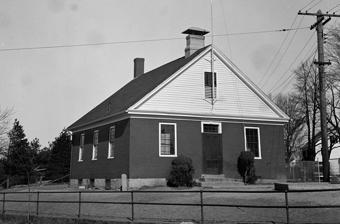
Building: Red Brick School (Massachusetts)
Country: United States of America
Year built: 1833
United States historic place Red Brick School U.S. National Register of Historic Places U.S. Historic district Contributing property The school in 1941 Show map of Massachusetts Show map of the United States Location Franklin, Massachusetts Coordinates 42°5′34″N 71°24′0″W / 42.09278°N 71.40000°W / 42.09278; -71.40000 Built 1833 Part of Franklin Common Historic District ( ID05000218 ) NRHP reference No. 76000276 Significant dates Added to NRHP January 1, 1976 Designated CP March 31, 2005 The Red Brick School is a historic school in Franklin, Massachusetts . It was one of the oldest active one-room schools in the United States. History The first school building on this site was a wooden one constructed after the Rev. Nathanael Emmons took a 900-year lease on the land. The school was built at the corner of Maple Street and Main Street, although the latter is now called Lincoln Street and the school building is number two. The "Meeting House School" building and the 900-year lease were taken over by the town authorities. At this time it was known as the "school at the crossroads", although it was also used by the Congregational church for their children's Sunday-school classes. The school's early association with religion was strong. In 1792 it was agreed that no school master should be appointed who did not "promise to pray in the school each day. The red bricks The bricks that gave their name to this school building were shipped via oxen from Boston. This school was built on the foundation of the older, wooden schoolhouse in 1833. By 1835 Mortimer Blake was running a high school in the building that was proving so popular that it was overflowing despite the charges of 25 to 35 cents per week. They had to move the lessons to larger premises. In 1852 the church stopped having Sunday school at the same building. The administration attempted to shut down the school during the Great Depression , due to its costs, but the townspeople rallied behind it. The school again almost closed in 1959, when it was declared unsafe, but the town of Franklin's residents paid to have it refurbished. The proceeds from selling six-inch square ceramic tiles with a depiction of the school on the front and a history of the school on the back supported this.  The building was added to the National Register of Historic Places in 1976. Public school tradition continues In 2008, after 175 years of regular use, the Red Brick School, which was serving as a kindergarten for Franklin's Public School System, was deemed to be "surplus" by the Franklin School Department. The school committee voted to close the school and turned the Red Brick School over to the control of the Town Of Franklin. The town, with community support, worked closely with the Benjamin Franklin Classical Charter Public School to incorporate the little Brick School into their educational offerings. Today the tradition of public education continues in this one room classroom, viewed by many as a town treasure. The school remains a large tourist attraction and is rarely used by the town of Franklin in an effort to let the school remain in clean shape. Dispute over record The Town of Franklin claimed that the Red Brick School was the longest continuously-running one-room brick school house providing public education in the nation. That record was disputed by several members of Franklin's community when the decision on whether or not to close the school was being weighed by Franklin's School Committee. A town employee and public school parent discovered that the town of Croydon, New Hampshire also had a "one-room school house" whose building is fifty years older than the Red Brick School. The ensuing discussion focused on whether the term "one room" meant class space or actual rooms. The Croydon schoolhouse actually had two rooms, one used today as a classroom and the other used as extra space, holding a table, a counter, cabinets, and a copy machine. The school department established a task force to study all the issues surrounding the school and to answer the questions raised by the debate.  The task force report addresses the Croydon School House and can be found on the town of Franklin's website . See also National Register of Historic Places listings in Norfolk County, Massachusetts References